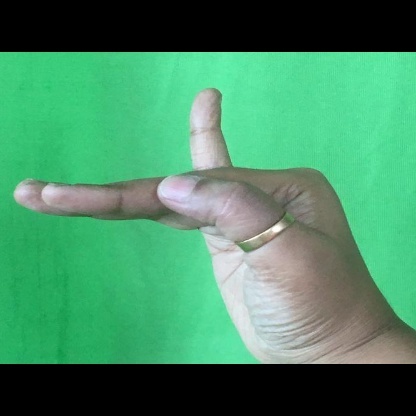
Mudra: Hamsapaksha